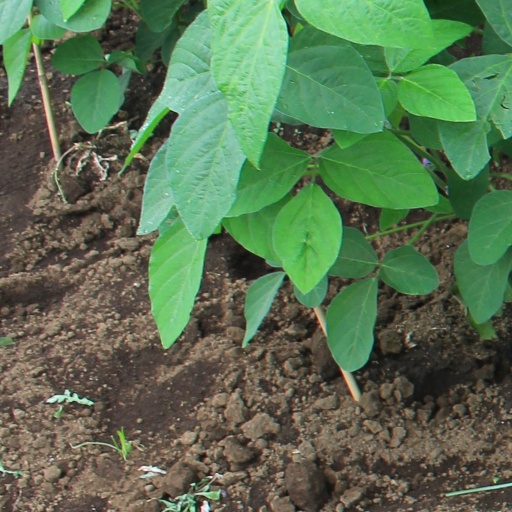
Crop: soybean